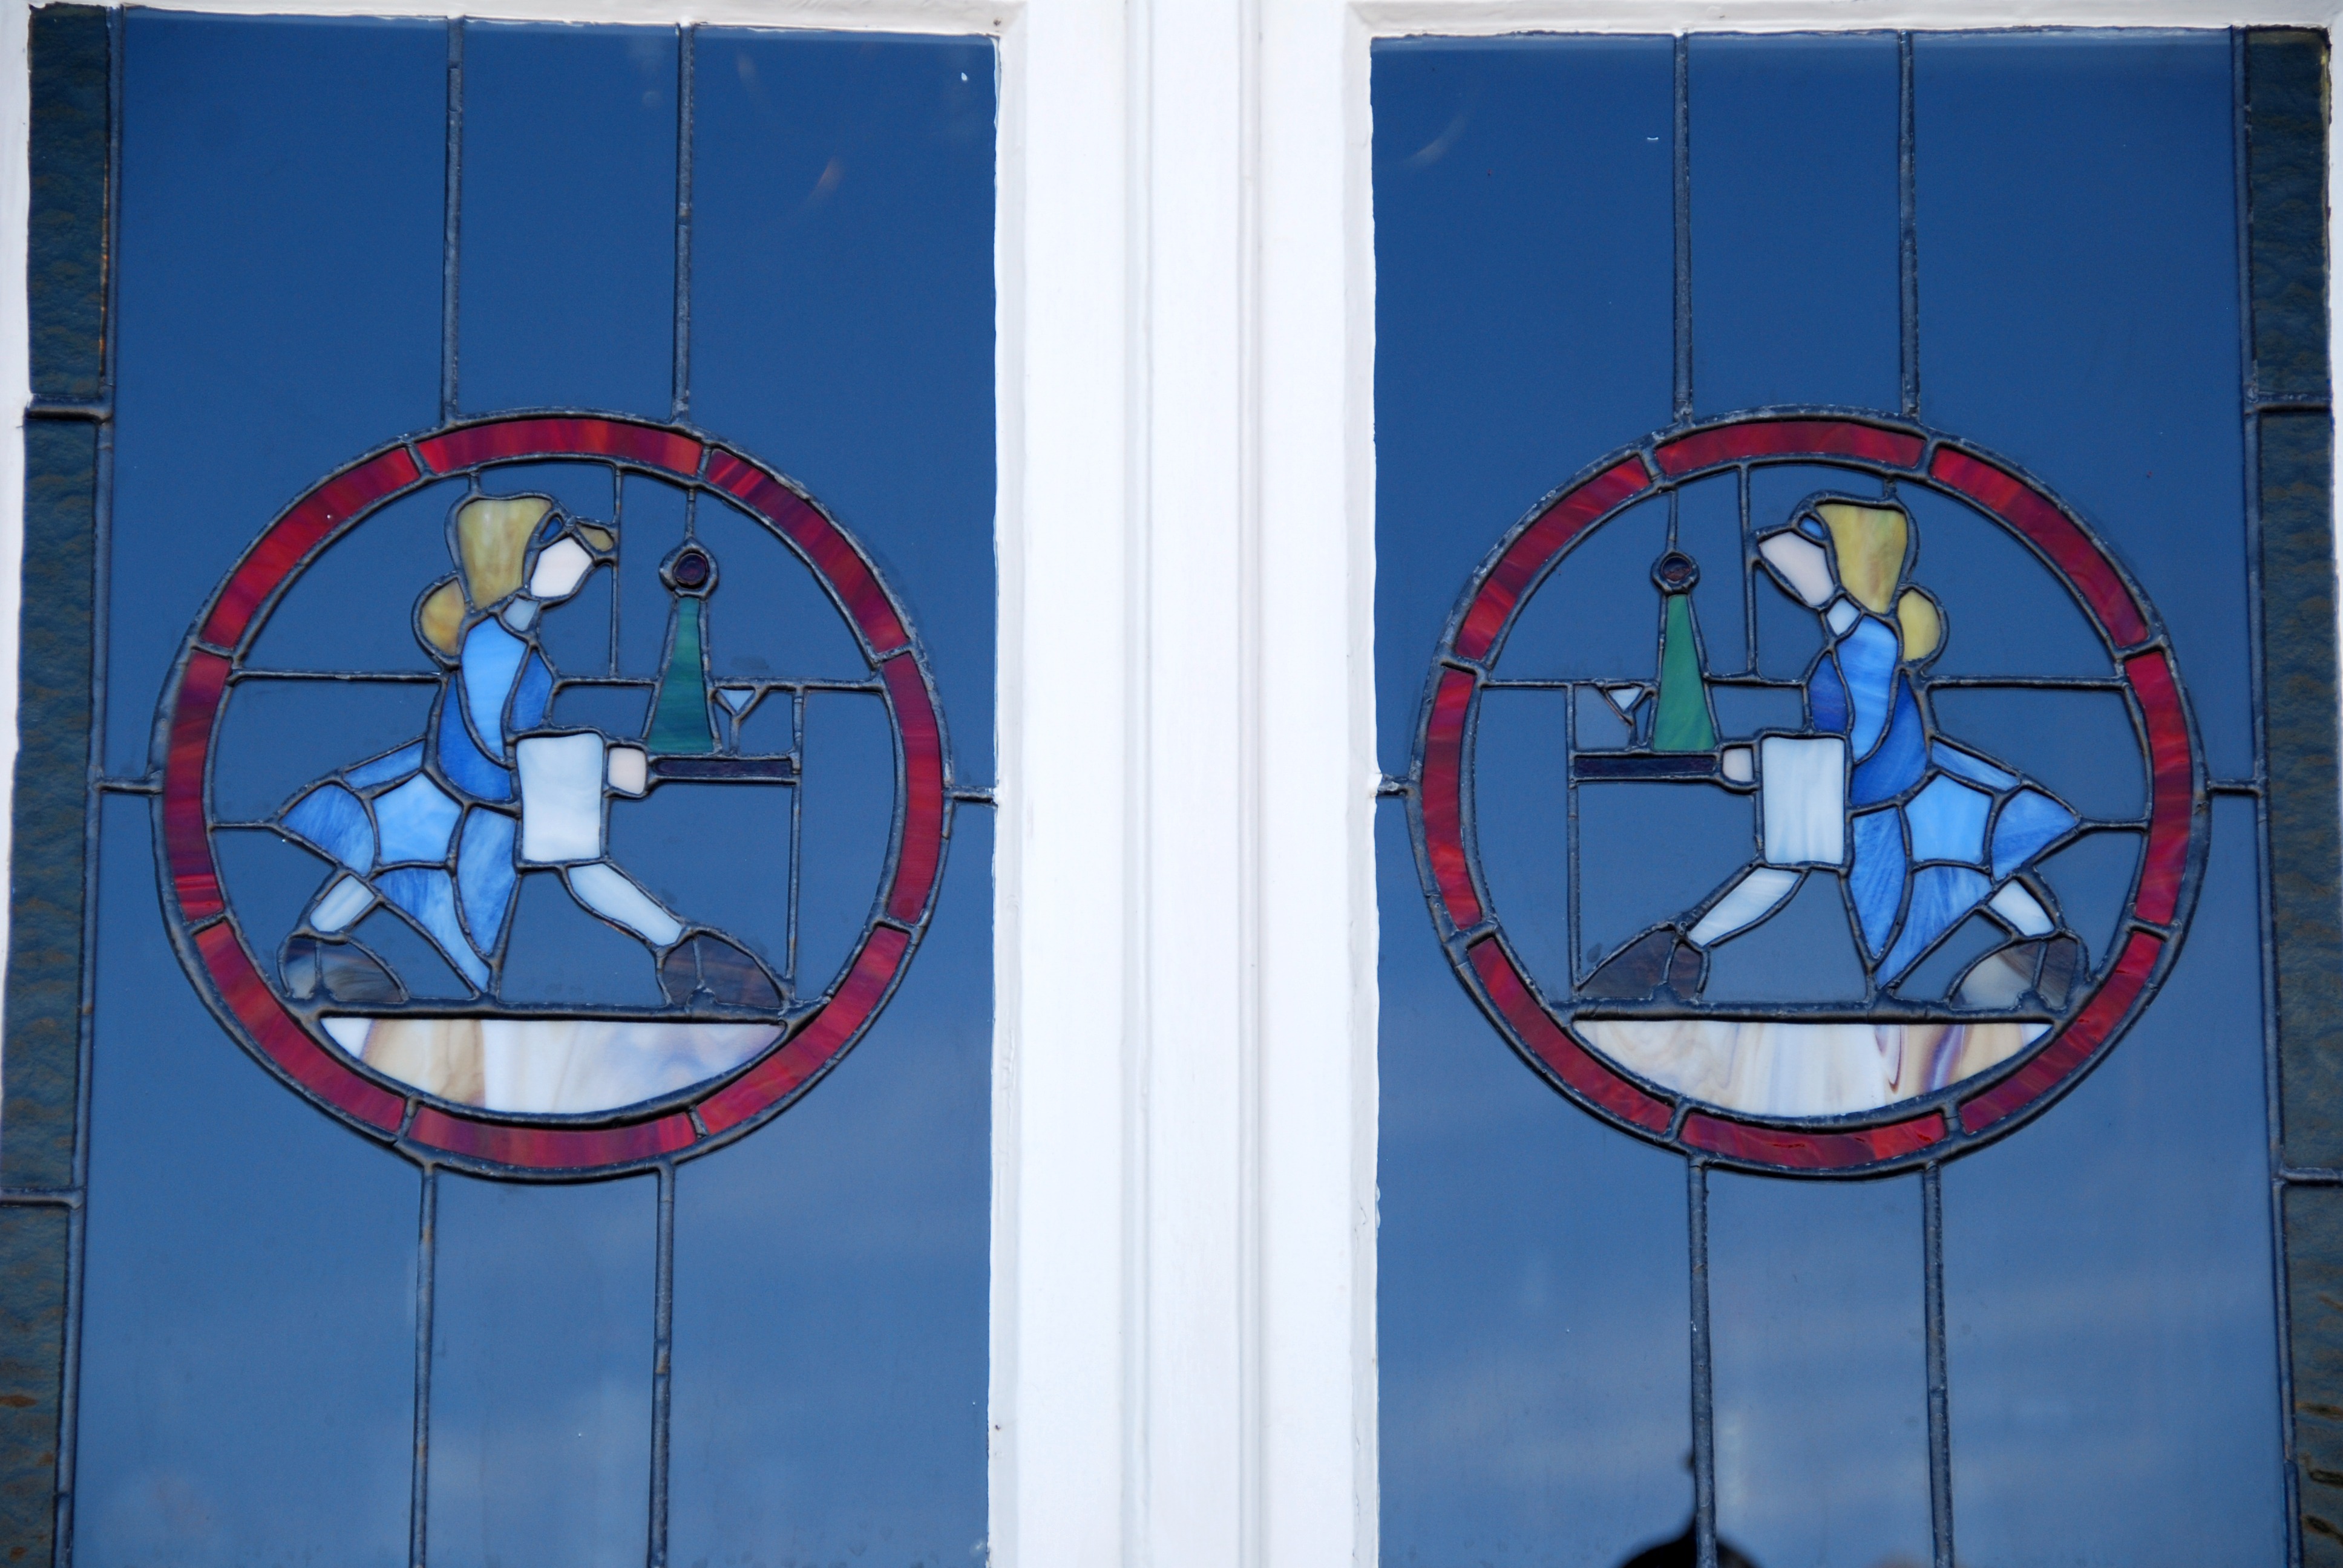
window, glass, number, old, sign, color, blue, signage, circle, art, symmetry, art nouveau, swakopmund